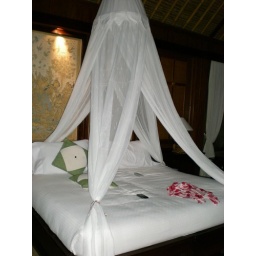
My bed in Bali. When I arrived, there were rose pedals on the sheets. Smoove would be proud.